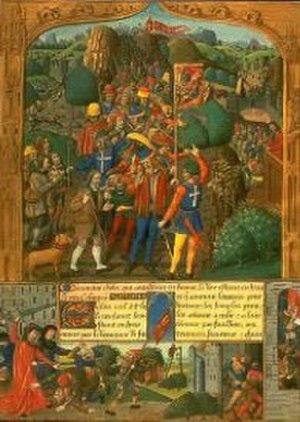
La Croisade des pastoureaux de 1320 est une insurrection populaire, engagée sans l'appui des puissants et même contre eux. Une semblable croisade populaire a eu lieu en 1251.
La Croisade des pastoureaux de 1251 est une insurrection ou une croisade populaire engagée sans l'appui des puissants et même contre eux. Un événement similaire se déroule en 1320.